Demographics of Ukraine

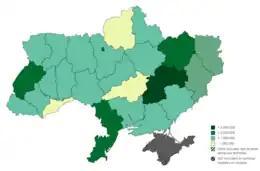
Population of Ukraine by Oblast as of December 2021

Note: Recent data for Donetsk and Luhansk Oblasts have been affected by the war in Donbas, and may only include births within the government-held parts of the oblasts.